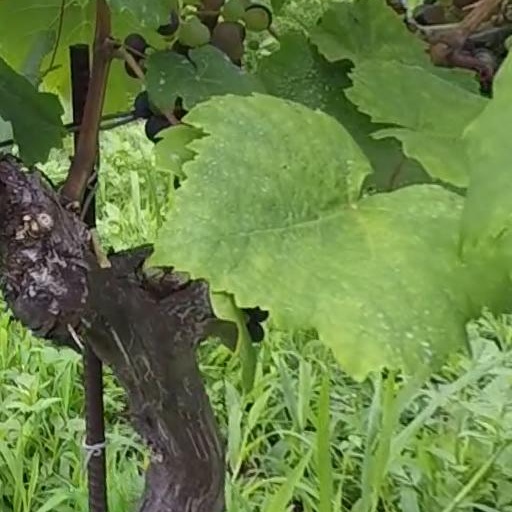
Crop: grape